Nord Stream pipelines sabotage

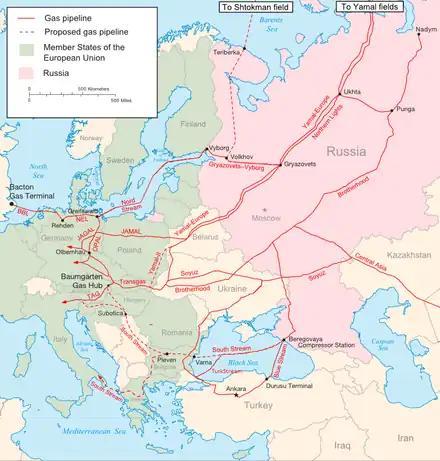
Major existing and planned natural gas pipelines supplying Russian gas to Europe in 2021, including the Yamal–Europe, Brotherhood, TurkStream, Blue Stream and Nord Stream pipelines through Belarus, Ukraine, Turkey and Germany.

In 2021, Russia supplied roughly 45% of the natural gas imported by European Union states. The United States has been a major opponent of the Nord Stream pipelines; former US President Donald Trump said in 2019 that Nord Stream 2 could turn Europe into a "hostage of Russia" and placed sanctions on any company assisting Russia to complete the pipeline. In December 2020, then President-elect Joe Biden came out forcefully against the opening of the new pipeline and the impact this would have on potential Russian influence. In 2021, the Biden administration lifted the sanctions, stating that while it was "unwavering" in opposition to Nord Stream 2, removing the sanctions was a matter of national interest, to maintain positive relations with Germany and other US allies in Europe. The second pipeline was completed in September 2021. On 7 February 2022 in a joint press conference with German Chancellor Olaf Scholz, US President Joe Biden said that "we will bring an end to it [Nord Stream]" if Russia invades Ukraine and reemphasised with a promise to do it when asked how, delivering on that promise two days before Russia's 24 February invasion when Germany suspended certification.